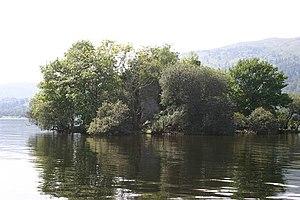
Inchgalbraith est un îlot du Loch Lomond, en Écosse. Il se situe à environ 500 mètres au sud-est du hameau d'Aldochlay, en Argyll and Bute.